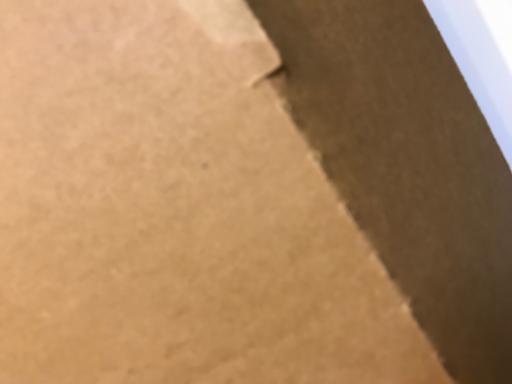
Waste category: cardboard